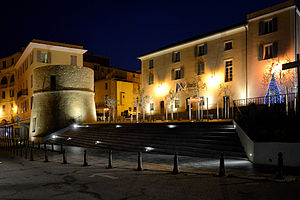
L'Île Rousse / Steder og monumenter / Kasernen, der blev rådhus
Rådhuset og Scalotårnet.
L’Île-Rousse er en kommune i departementet Haute-Corse på Korsika. Byen er – efter Calvi – det næststørste, byområde i Balagne, Korsikas nordvestlige del.